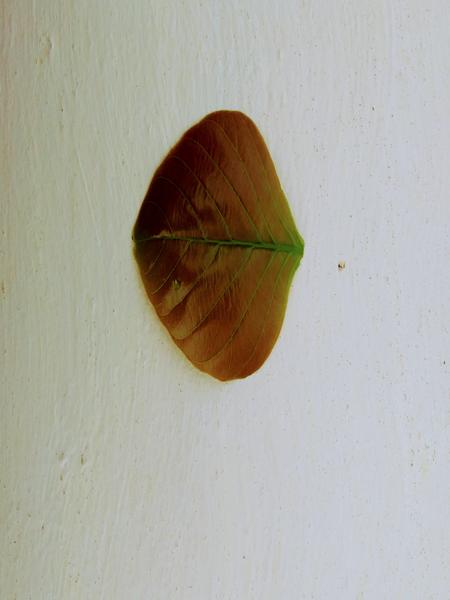
Plant: Honge